The Dhimmi: Jews and Christians Under Islam

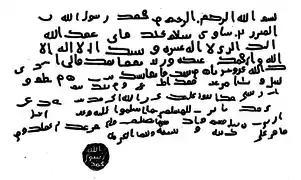
Letter sent by Muhammad to the Munzir Bin Sawa Al Tamimi, governor of Bahrain: "Of the people of Bahrain, whoever want to continue in their Jewish or Majusi faith, should be made to pay Jizya".

The second part contains correspondence and testimonies from inside and outside observers over the centuries, including speeches from various influential Arabs, texts from various middle-age sources, and eyewitness reports by British consuls. Some of these were made available in European languages for the first time with the publication of the book. It also contains rare pictures and photographs depicting religious minority community under Islamic rule. Through these documents, Bat Ye'or gives her representation of the views of Islamic theologians and jurists on the treatment of non-Muslim populations in lands ruled by Muslims from the 7th century onwards.